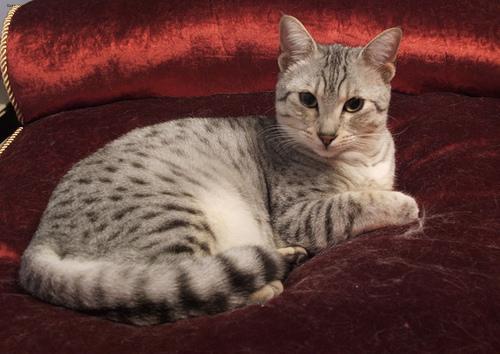
Egyptian Mau